Mabel Lethbridge

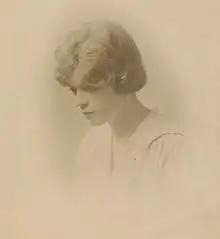
Portrait taken for Imperial War Museum by Colin Gill

Mabel Florence Lethbridge BEM (7 July 1900 – 14 July 1968) was a 20th-century British writer and business woman. She was the youngest person at the time to receive the British Empire Medal, an award affiliated to the Order of the British Empire, for her services in the Great War as a munitions factory worker. She was severely injured when a shell she was packing exploded and described her experiences in a series of autobiographies.